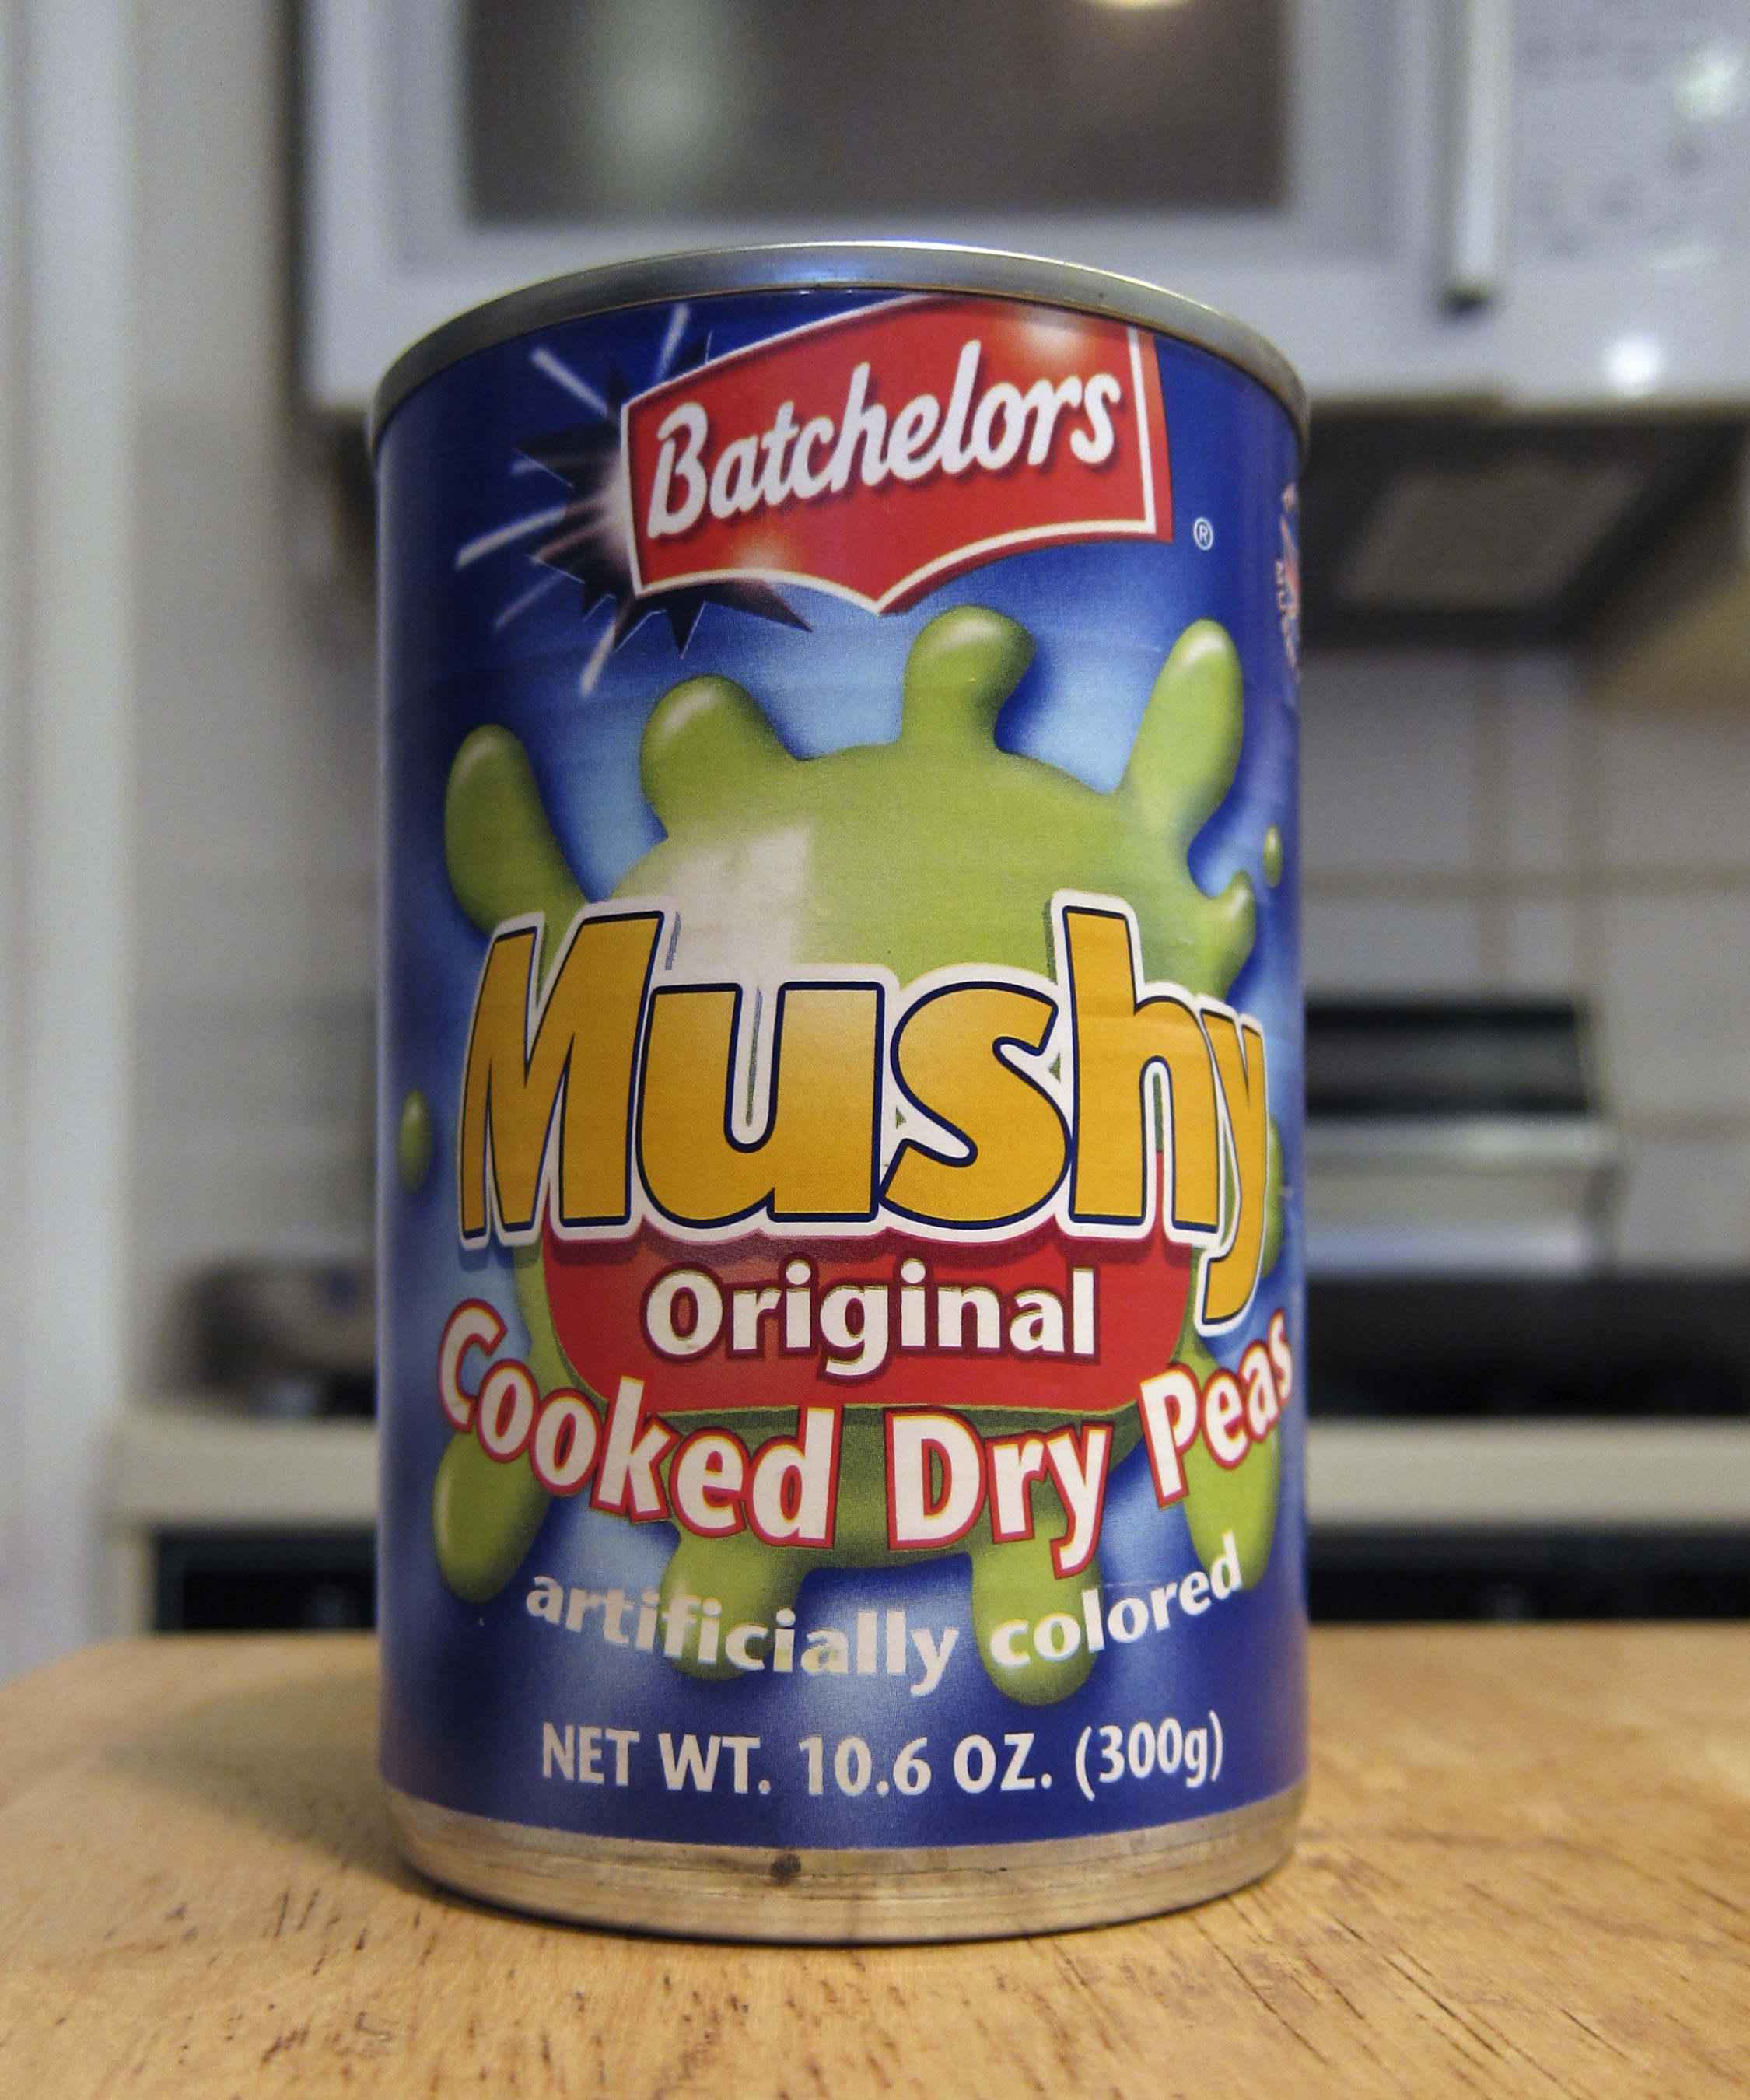
food, produce, drink, breakfast, dessert, california, juice, canning, comfortfood, sacramento, flavor, canned, mushy, britishfood, batchelors, cookeddriedpeas, junk food, snack food